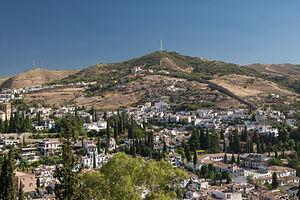
Le ""Sacromonte"" et la muraille arabe des rois nasrides, vus depuis l'Alhambra. Notez les habitations troglodytes à flanc de colline. Grenade, Espagne.